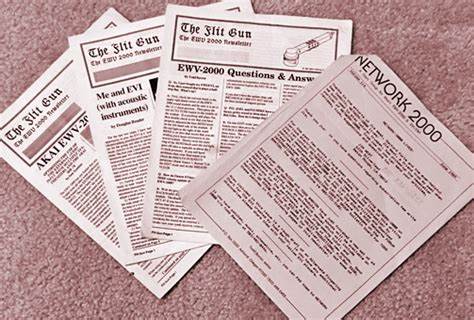
Waste category: paper